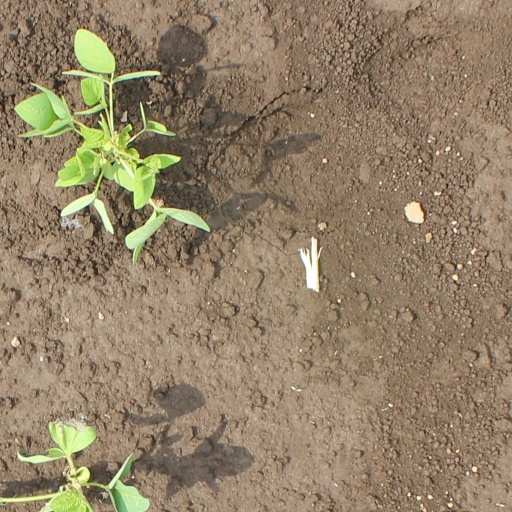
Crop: soybean